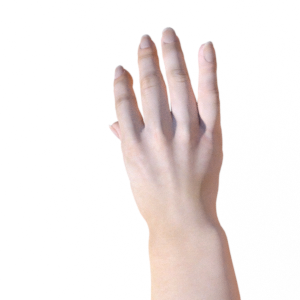
Label: paper